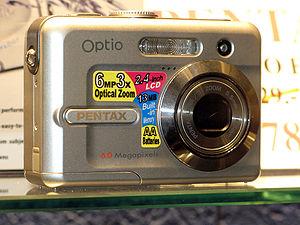
Cet article présente une liste des marques et fabricants de matériel photographique.